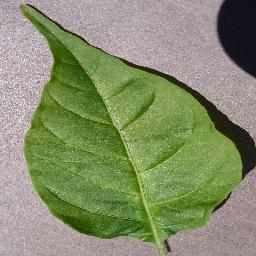
Label: Pepper,_bell___healthy